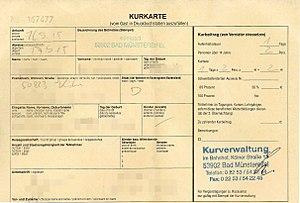
La taxe de séjour est une taxe sur les séjours que peuvent percevoir les communes ou les communautés de communes de la part des touristes séjournant à titre onéreux dans un hébergement de leur territoire.